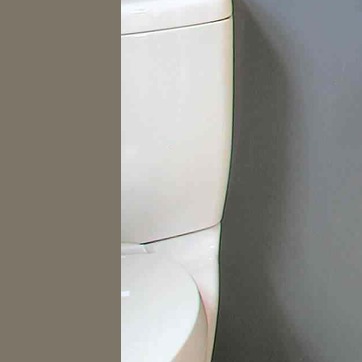
Material: ceramic